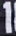
Number: 1